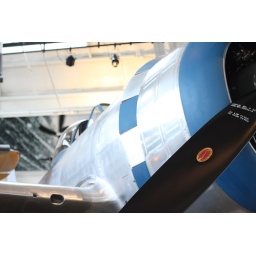
Flying Heritage Collection Fly Day May 22 2010 - Paul Allen's vintage airplane museum, many in flying order